Mahuyar

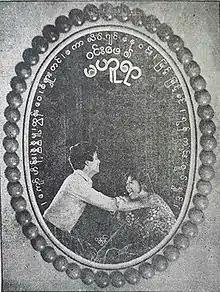
Film poster

Mahuyar is a 1976 Burmese black-and-white drama film, directed by Win Pe starring Htun Wai, Collegian Ne Win, Kyaw Hein, Myint Myint Khin and San Shar Tin, Nwet Nwet Mu.